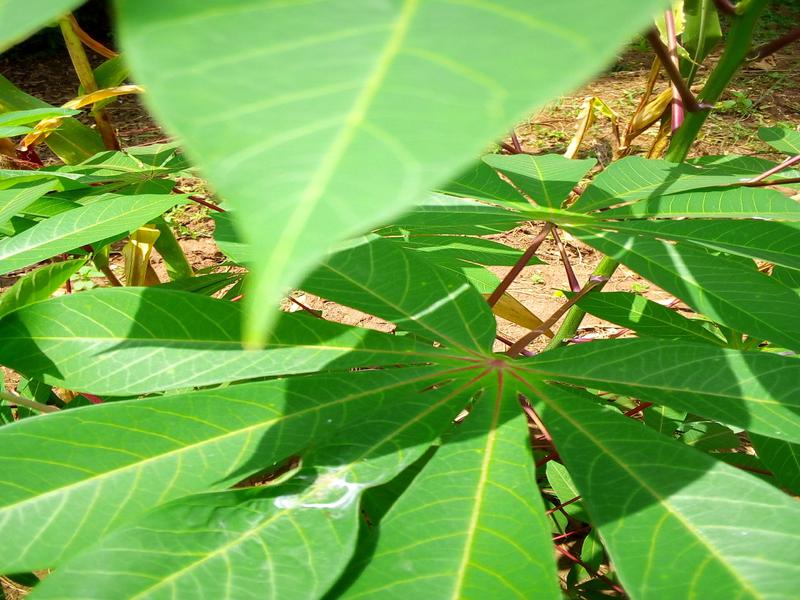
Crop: cassava
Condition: healthy